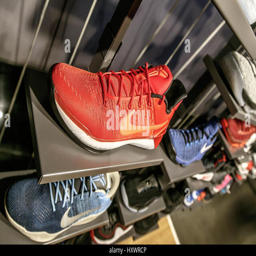
shoes for sale in the store